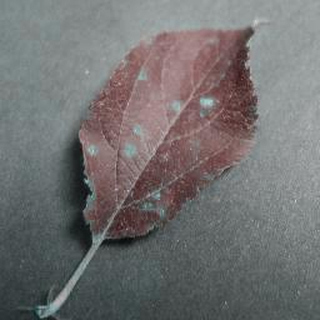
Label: apple_cedar_apple_rust